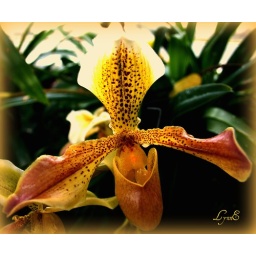
Honeybee was spotted around our house but runs away when I call. Have to use a trap!